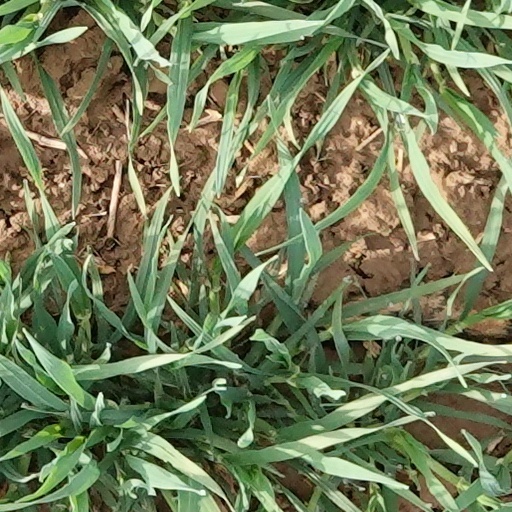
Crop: wheat